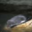
Label: shrew